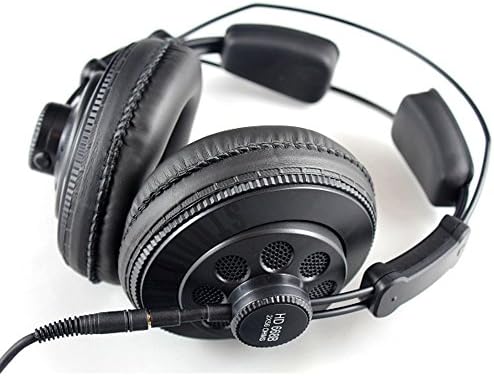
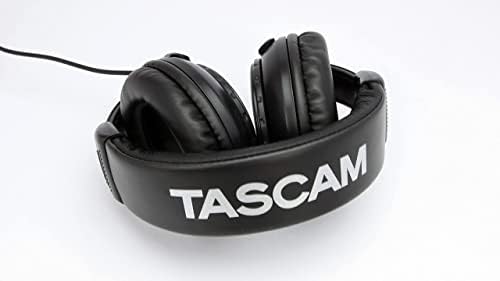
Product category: headphones
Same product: no